History of the Ukrainian minority in Poland

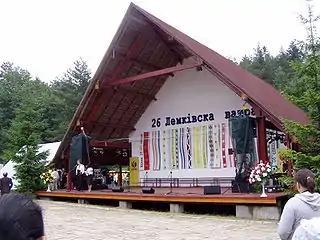
The 26 Lemko Festival in Zdynia, "Lemkivska Vatra", 2008

The history of the Ukrainian minority in Poland dates back to the Late Middle Ages, preceding the 14th century Galicia–Volhynia Wars between Casimir III the Great of Poland, and Liubartas of Lithuania. Following the extinction of the Rurikid dynasty in 1323, the Polish Kingdom extended further east in 1340 to include the lands of Przemyśl and in 1366, Kamianets-Podilskyi (Kamieniec Podolski). After the Union of Lublin (1569), principalities of Galicia and Western Volhynia became, what is known as, the Ruthenian Voivodeship of the Polish Crown, while the rest of Red Ruthenia together with Kyiv came under Lithuanian control. The Polish borders reached as far east as Zaporizhzhia, and Poltava.